Eliezer Yehuda Finkel (born 1879)

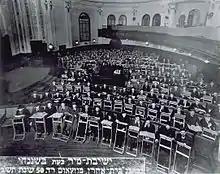
The Mir yeshiva in the Beth Aharon Synagogue, Shanghai

With the outbreak of World War II, the yeshiva was forced into exile and eventually it found refuge in Kobe, Japan and Shanghai, China. While the student body, led by Rabbi Chaim Shmuelevitz eventually relocated to the United States (see Mir Yeshiva (Brooklyn)), Finkel established a new branch of the Mir Yeshiva in Jerusalem with a handful of advanced Talmudic students from Etz Chaim Yeshiva.